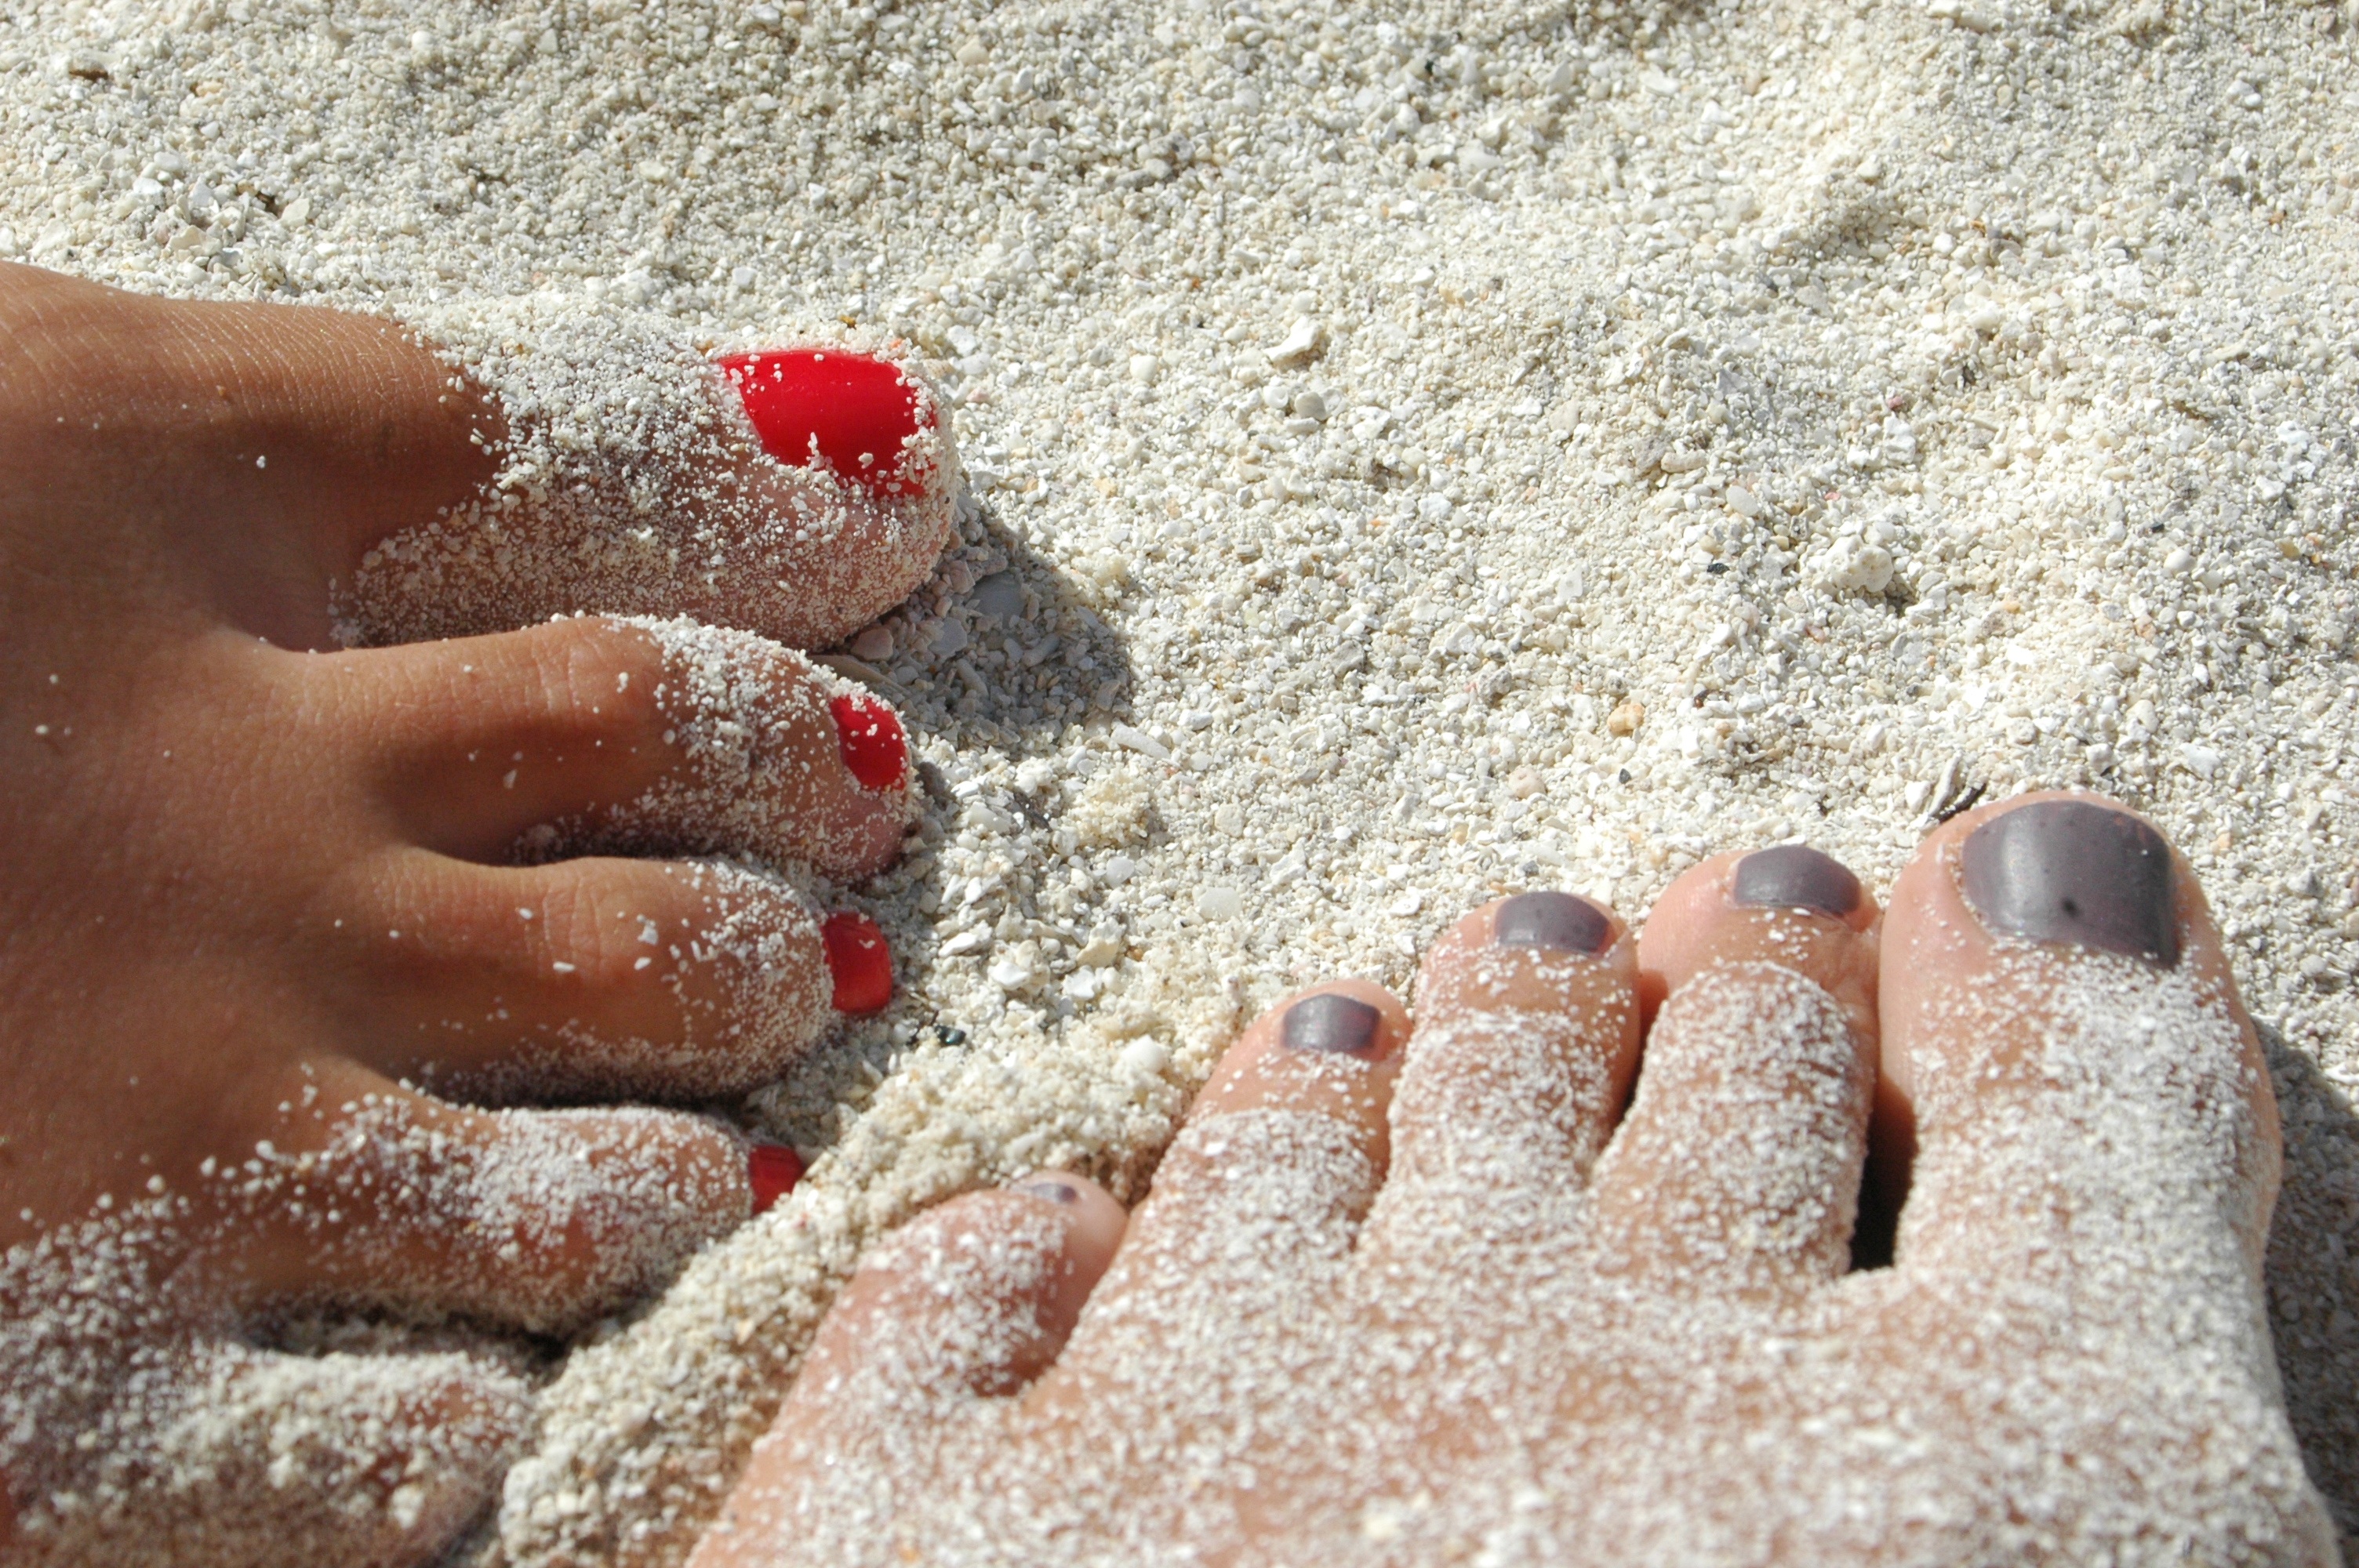
hand, beach, sand, feet, leg, finger, foot, holiday, soil, human body, barefoot, relaxation, legs, nails, toe, traces, flooring, the structure of the, varnish, grains of sand, the rate of, shape of the foot